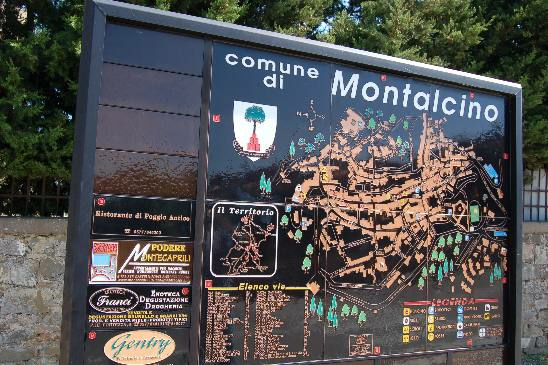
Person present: No